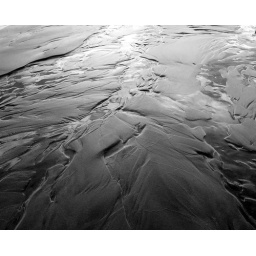
Sky and sand in water